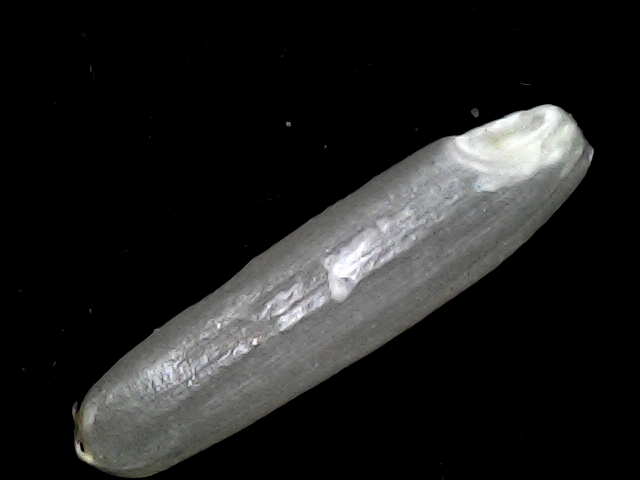
Rice variety: BD57